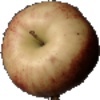
Label: red_apple